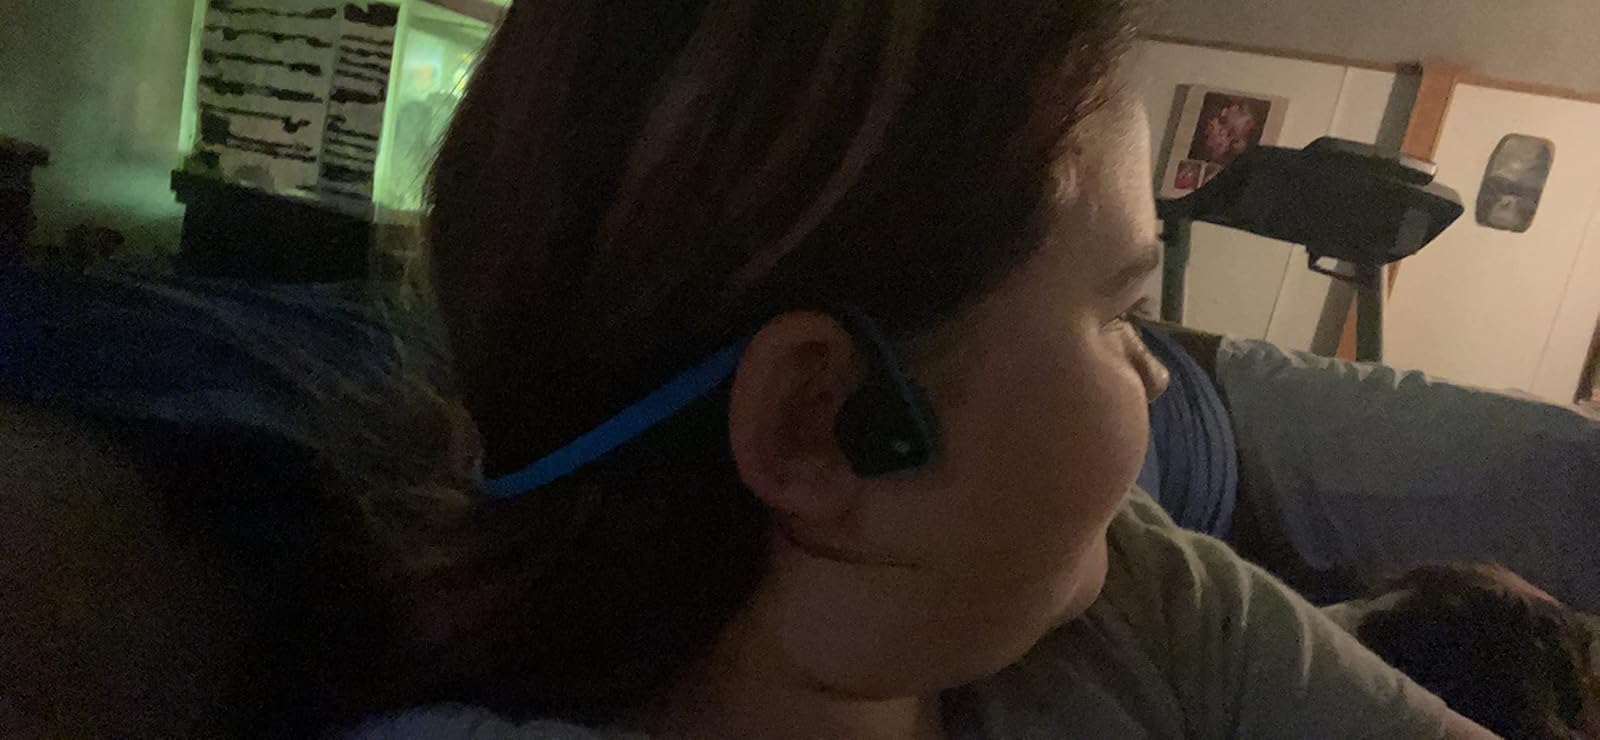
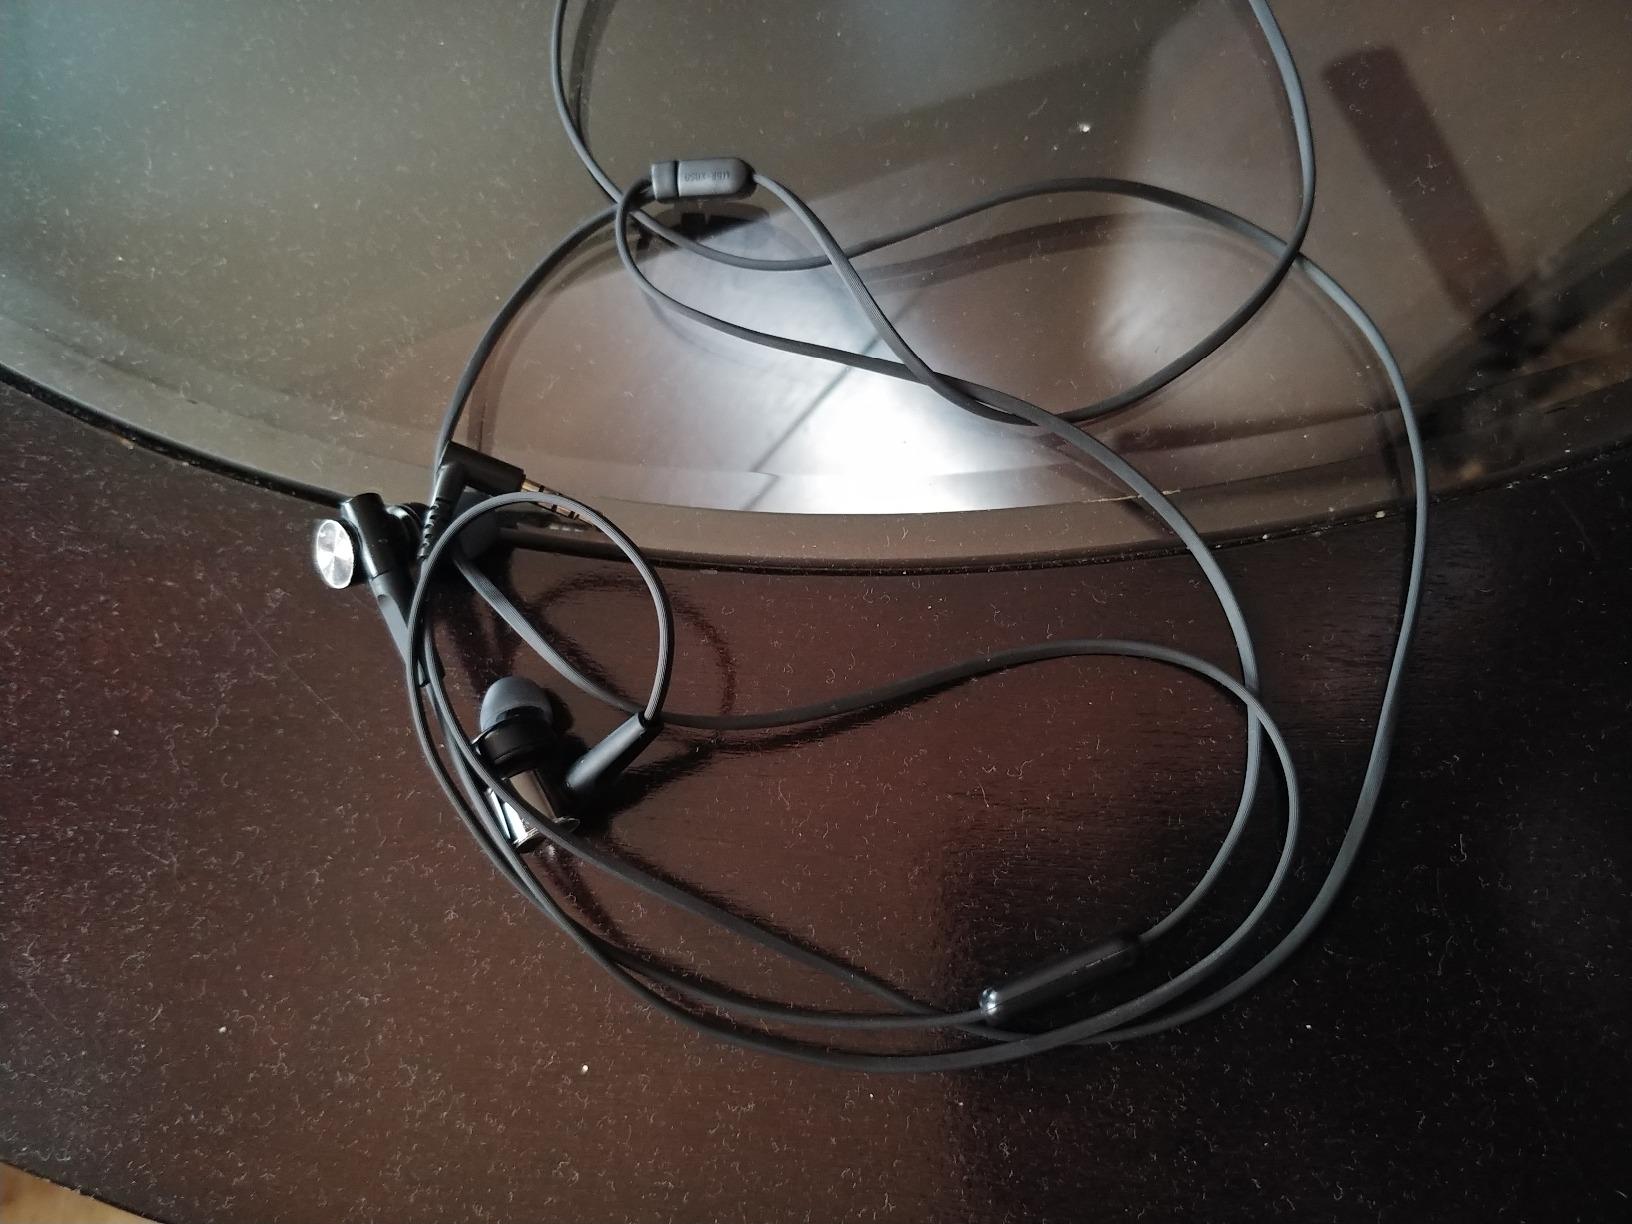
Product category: headphones
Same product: no